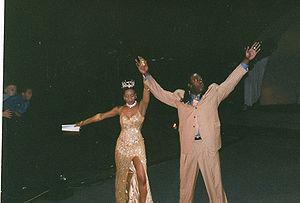
Robert Booker Tio Huffman est un catcheur et un commentateur de catch américain, plus connu sous le pseudonyme de Booker T. Il travaille actuellement à la World Wrestling Entertainment comme commentateur.